Jiepai station

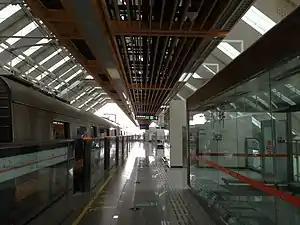

Jiepai is a station on Line 2 of the Chengdu Metro in China.